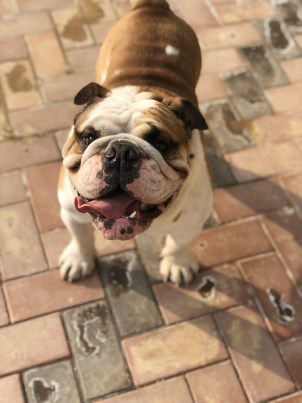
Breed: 1121-n000002-French_bulldog